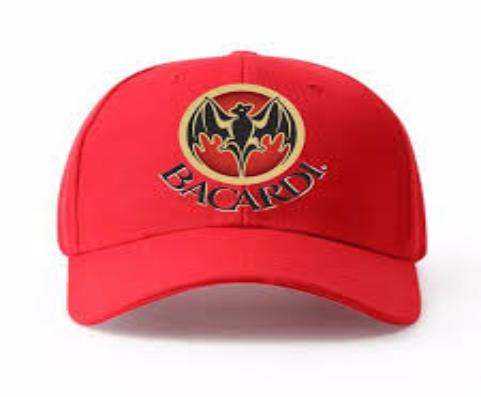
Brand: Bacardi
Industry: Food